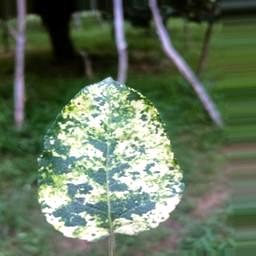
Label: Apple_Mosaic